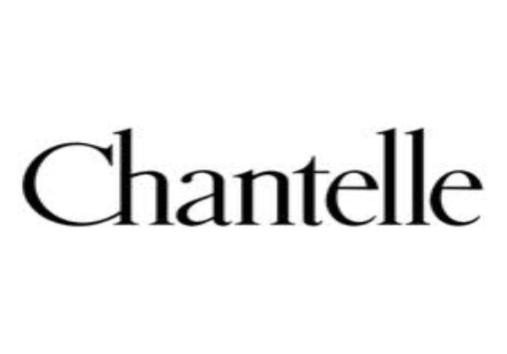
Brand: chantelle
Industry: Necessities